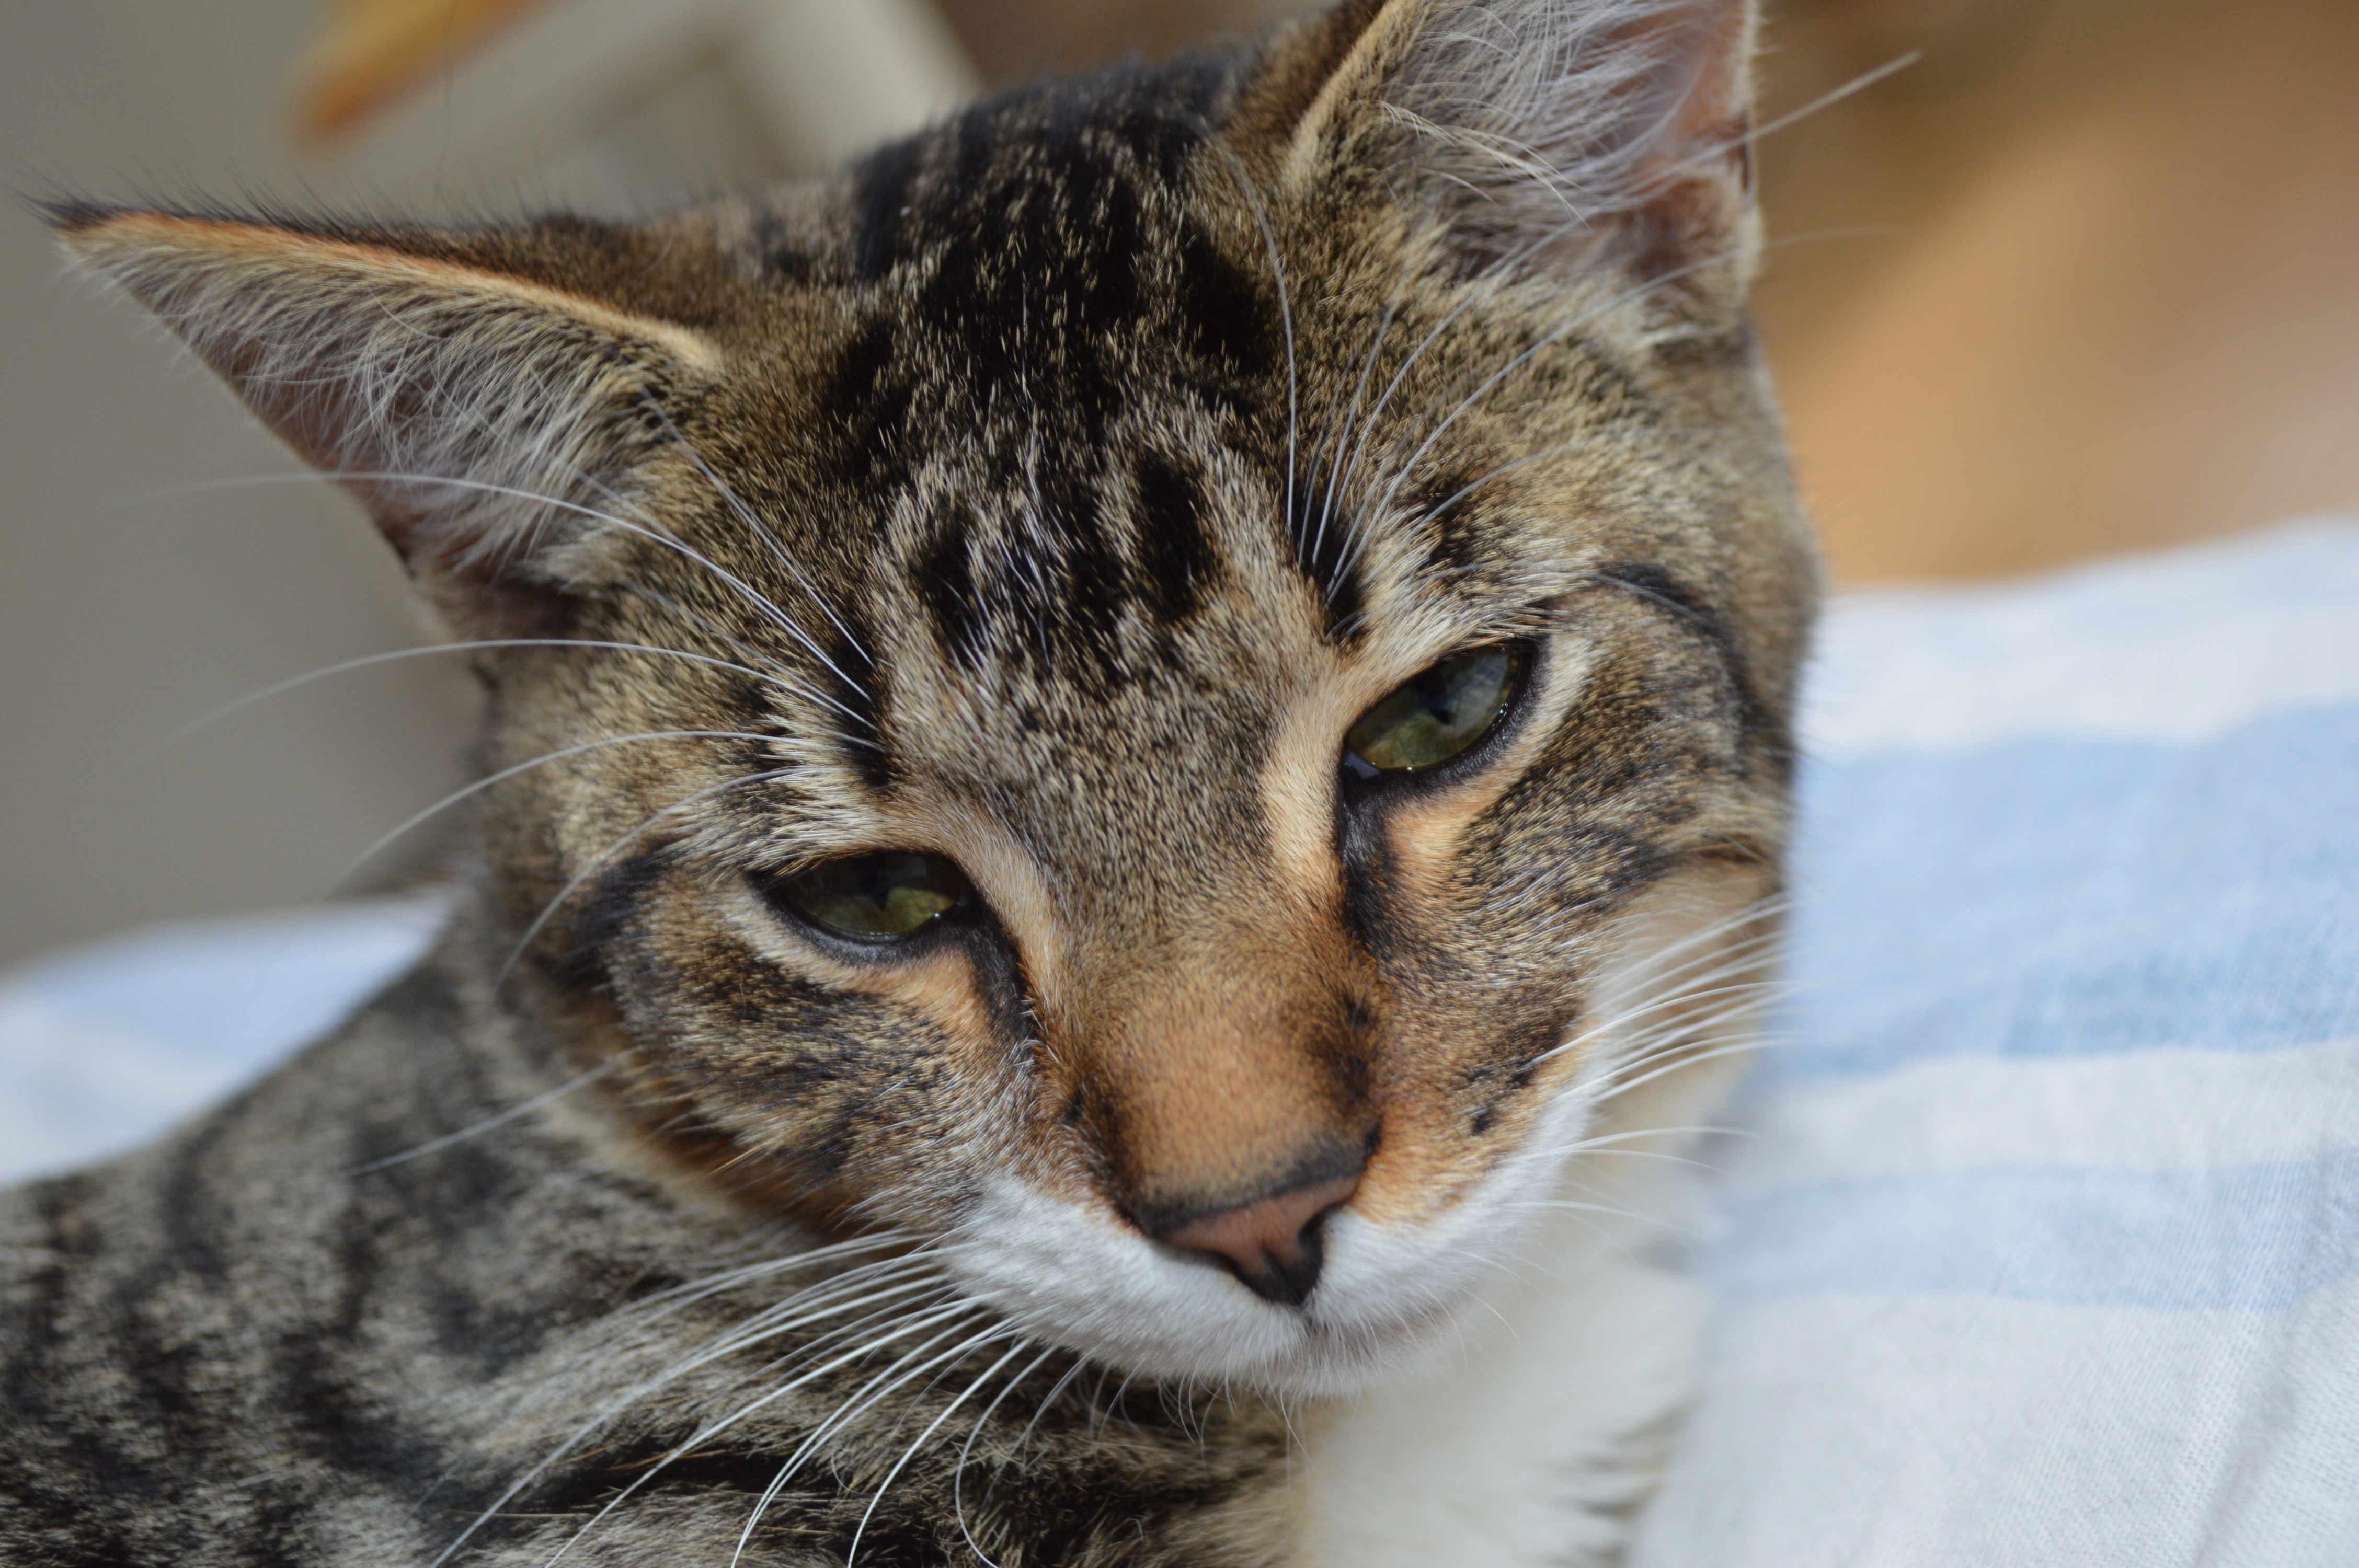
kitten, cat, mammal, fauna, close up, nose, whiskers, savannah, vertebrate, european, tabby cat, bengal, european shorthair, wild cat, small to medium sized cats, cat like mammal, domestic short haired cat, pixie bob, american shorthair, rusty spotted cat, toyger, mouloud my cat, 3 years